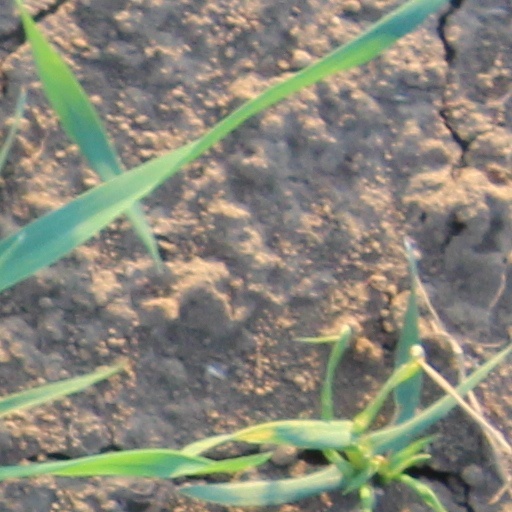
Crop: wheat